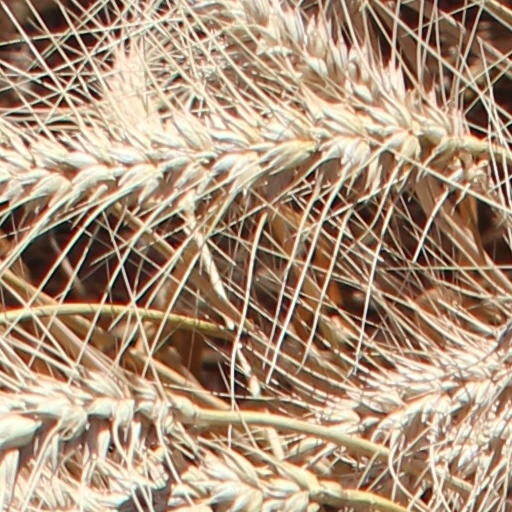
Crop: wheat